Dove's Guide for Church Bell Ringers

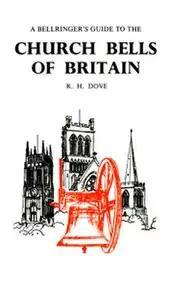
Cover of 7th edition

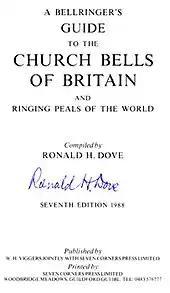
Title page of 7th edition

Dove's Guide for Church Bell Ringers (known to ringers as Dove's Guide or simply Dove) is the standard reference to the rings of bells hung for English-style full circle ringing. The vast majority of these "towers" are in England and Wales but the guide includes towers from the rest of the British Isles as well as a few from around the world (including the United States, Australia, Canada, Africa and New Zealand). The latest edition is "Dove's Guide for Church Bell Ringers to the Rings of Bells of the World" (11th Edition).